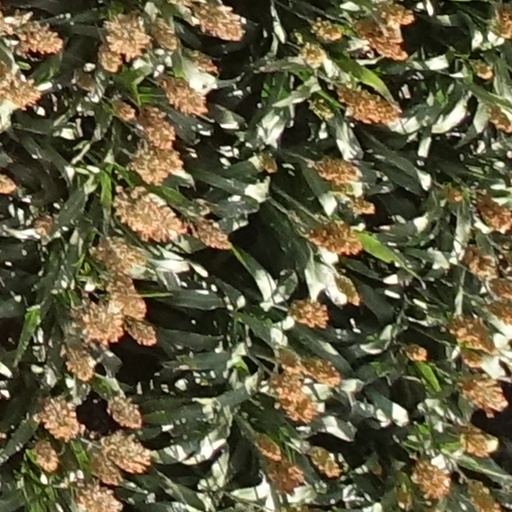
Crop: sorghum